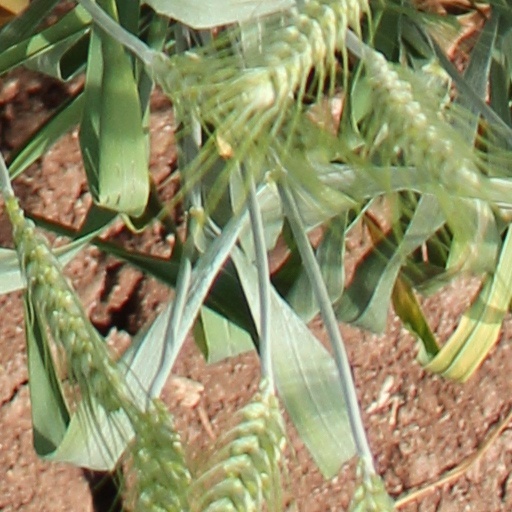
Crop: wheat